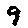
Label: 9